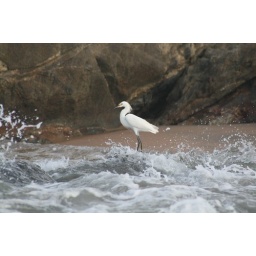
Sea bird on the rocks in flood tide at San Agustinillo, Oax.